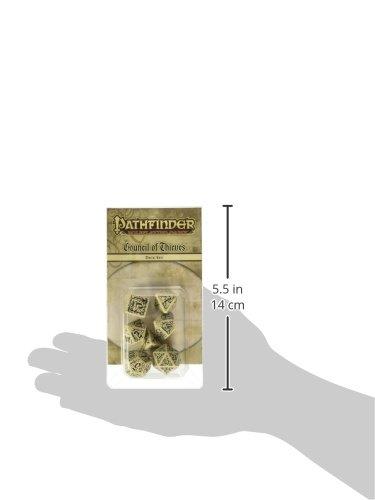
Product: Q WORKSHOP Pathfinder Council of Theves Rpg Ornamented Dice Set 7 Polyhedral Pieces
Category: Toys & Games | Games & Accessories | Game Accessories
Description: STANDARD SET with seven polyhedral dice d4, d6, d8, d10, d12, d20, d100.
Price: $10.99
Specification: ProductDimensions:2.9x1x4.4inches|ItemWeight:0.32ounces|ShippingWeight:0.32ounces(Viewshippingratesandpolicies)|DomesticShipping:ItemcanbeshippedwithinU.S.|InternationalShipping:ThisitemcanbeshippedtoselectcountriesoutsideoftheU.S.LearnMore|ASIN:1601253451|Itemmodelnumber:SPAT65QWP|Manufacturerrecommendedage:3yearsandup